NXT TakeOver: Orlando

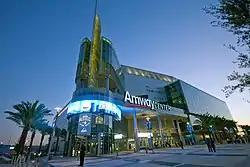
The event was held at the Amway Center in Orlando, Florida.

NXT TakeOver was a series of professional wrestling events that began in May 2014, as WWE's NXT brand held their second WWE Network-exclusive event, billed as TakeOver. In subsequent months, the "TakeOver" moniker became the brand used by WWE for all of its major NXT events. Announced on December 12, 2016, TakeOver: Orlando was scheduled as the 14th NXT TakeOver event and was held on April 1, 2017, as a support show for WrestleMania 33. It was held at the Amway Center and was named after the venue's city of Orlando, Florida. Tickets went on sale December 16 through Ticketmaster.